Bukit Pasoh Road

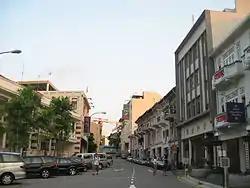
Bukit Pasoh Road

Bukit Pasoh Road (Chinese: 武吉巴梳路: ) is a road in Tanjong Pagar within the Outram Planning Area of Singapore. The road starts from Neil Road which is one way, but becomes two ways, when the road forks out into two parts, with one becoming Teo Hong Road, with both roads ending at New Bridge Road. The road is mainly lined with conserved shophouses.